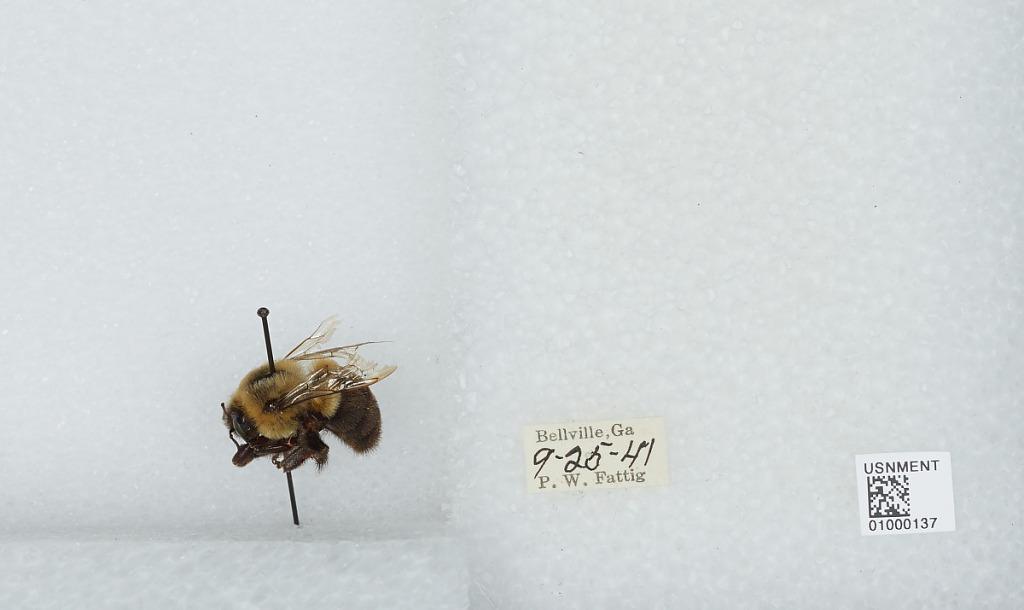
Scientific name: Bombus (Pyrobombus) impatiens Cresson
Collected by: P. Fattig
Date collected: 1941-9-25
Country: United States
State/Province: Georgia
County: Evans
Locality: Bellville
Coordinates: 32.1528, -81.9733